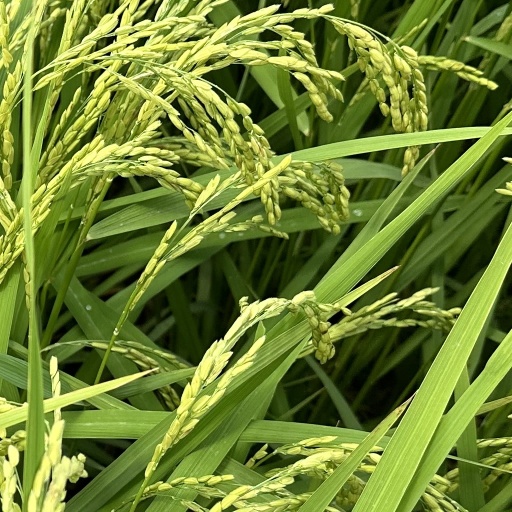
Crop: rice